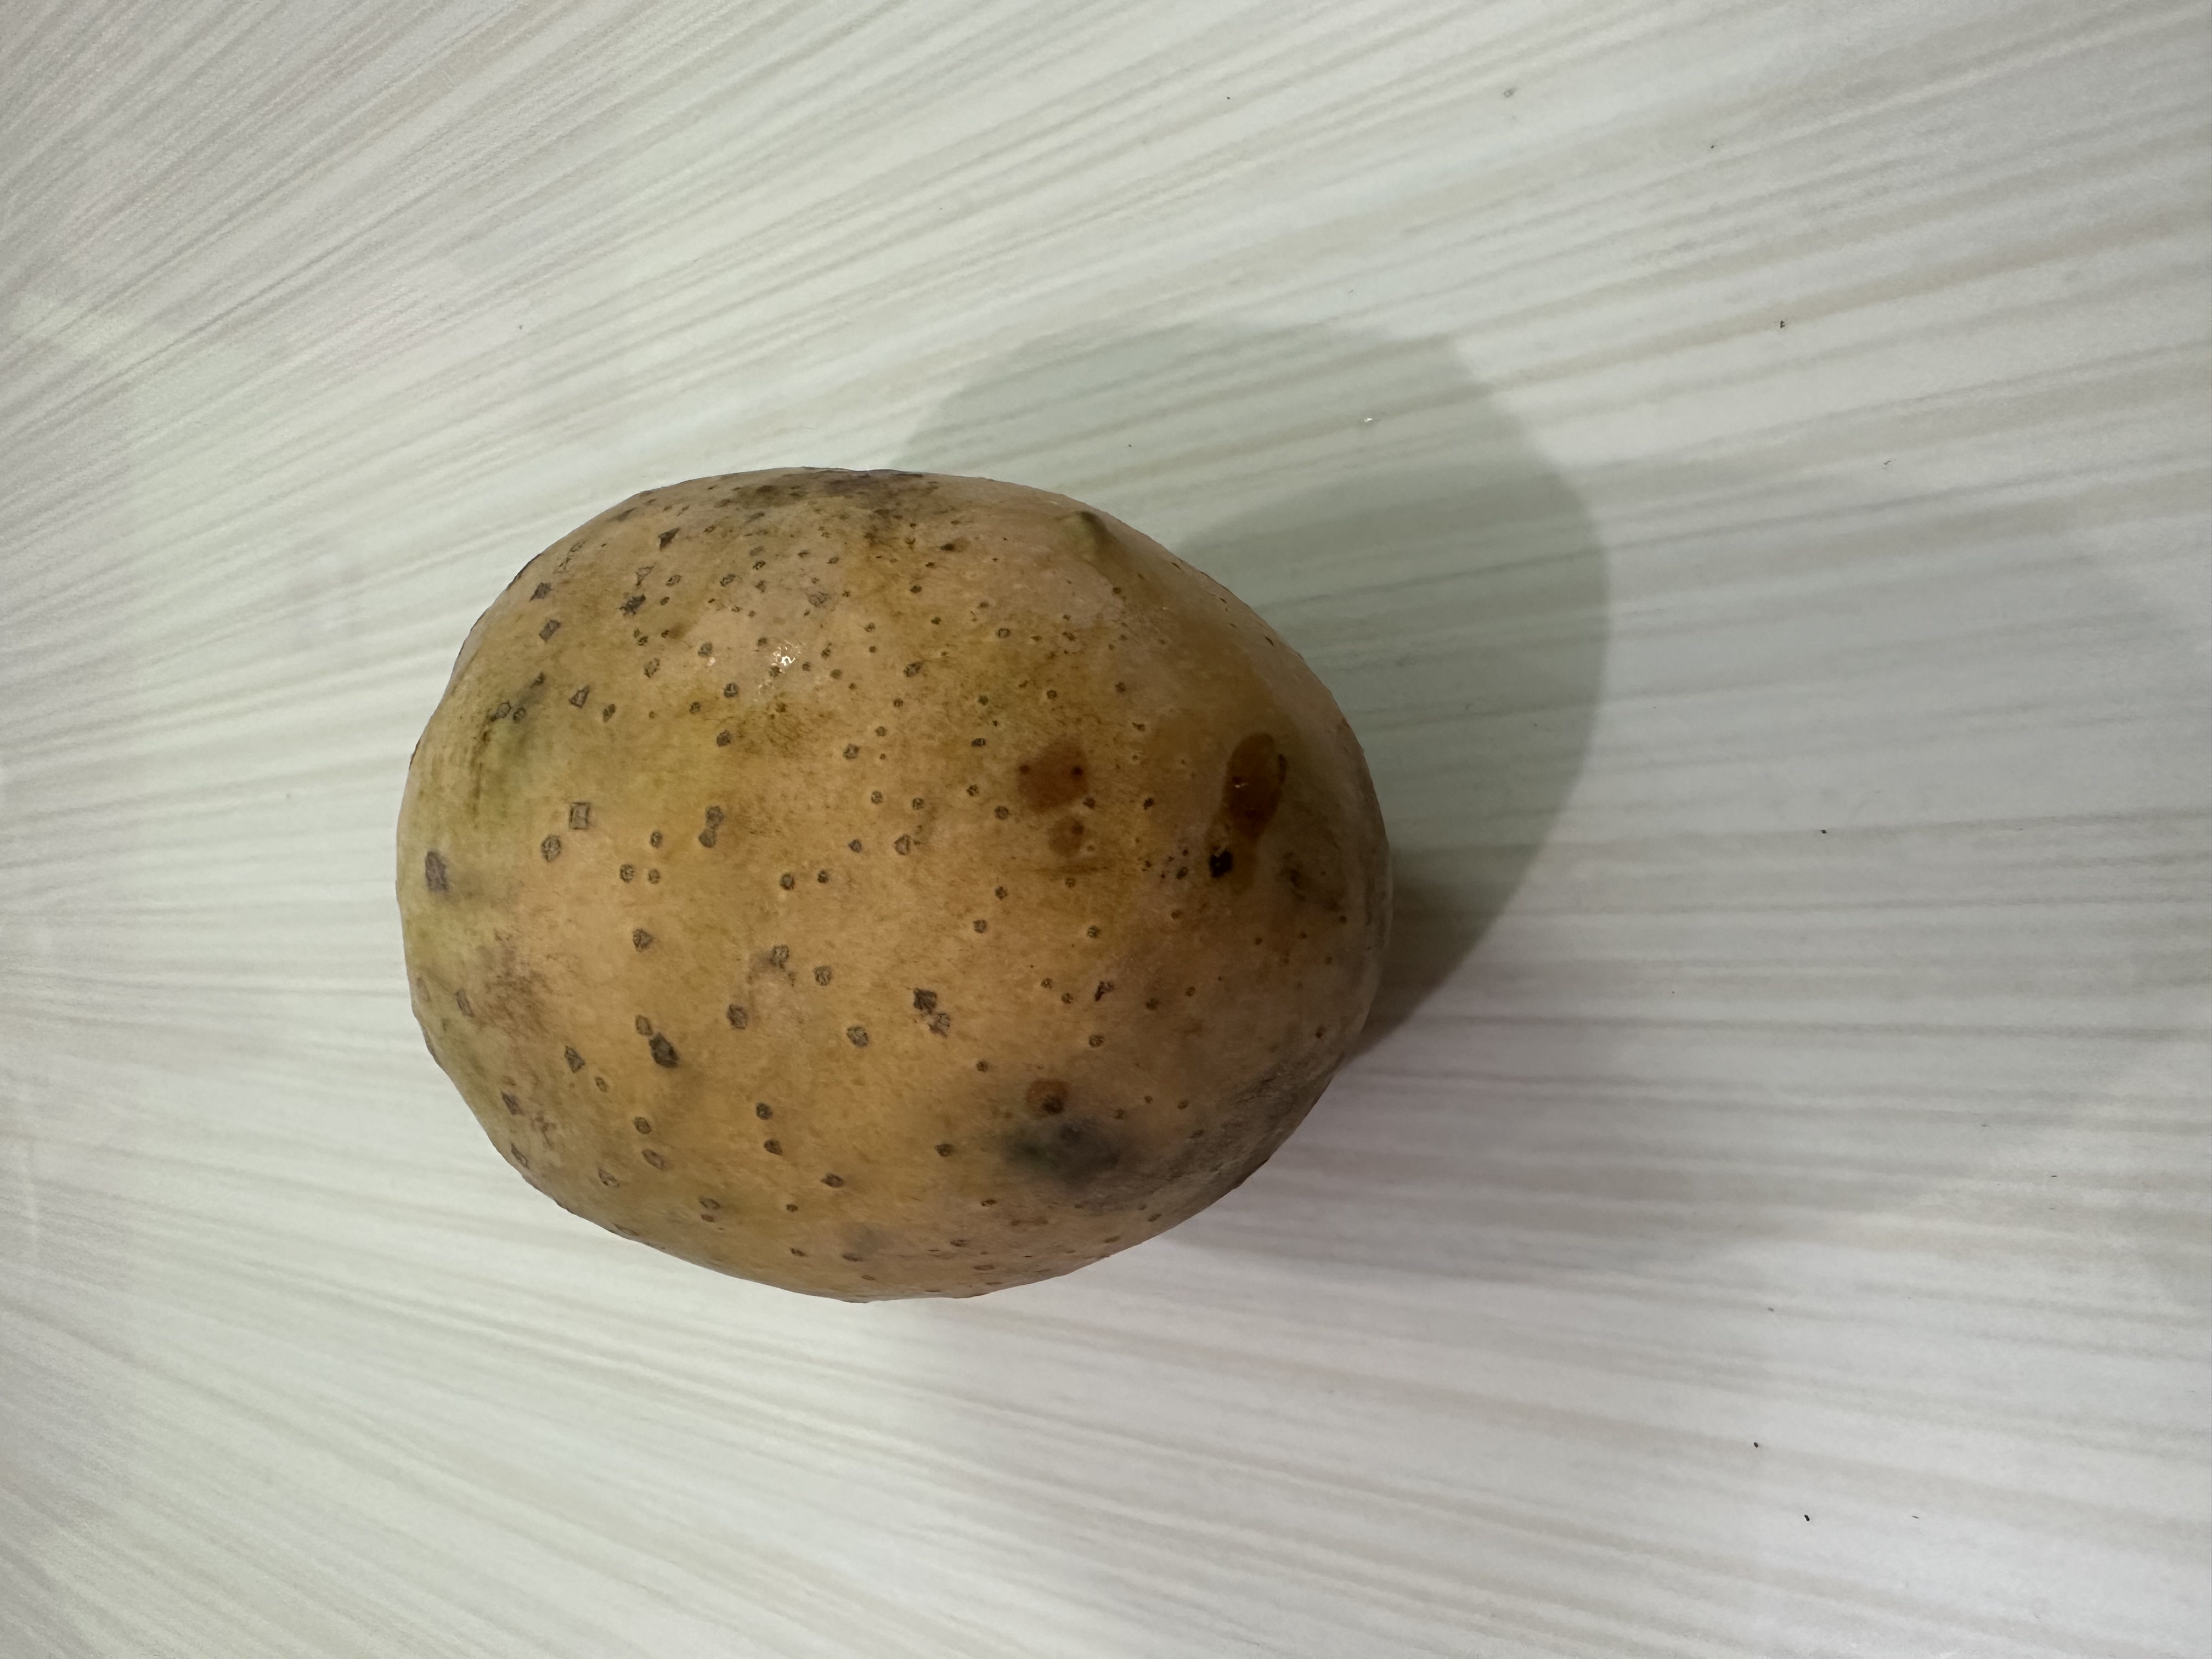
Mango variety: Langra